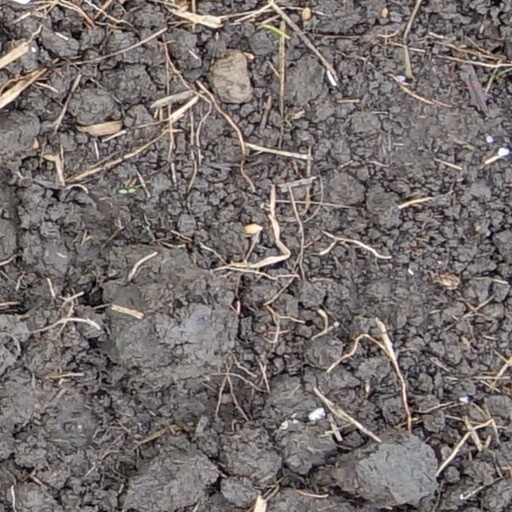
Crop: wheat